Liquor store

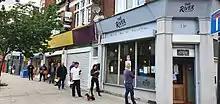
People queuing to buy beer in London on 1May 2020, during the COVID-19 pandemic

In the United Kingdom and Ireland the corresponding term is off-licence. In these countries alcohol licences are either on-license, referring to an establishment where alcohol may be purchased but must be consumed on the site, such as a pub, bar, nightclub or café; or off-license, referring to an establishment where alcohol may be purchased but must be consumed off the site. Almost all supermarkets and groceries, and many petrol stations, have an off-licence. You must not leave an on-licence with alcohol you purchased there, while you must leave an off-licence before consuming alcohol you purchased there.